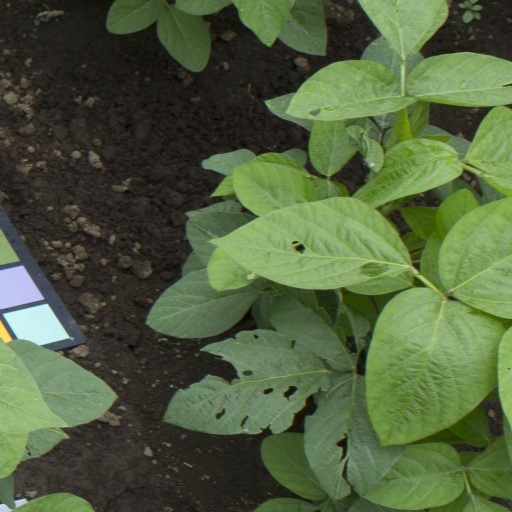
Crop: soybean